I F P

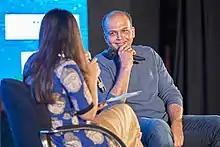
Ashutosh Gowariker in conversation with RJ Megha

The festival had 16,000 visitors attending conversations, workshops and screenings. The Viral Fever's new web-series called "Inmates" had its premiere at the festival, five days before its official launch.